The Little Girl Next Door

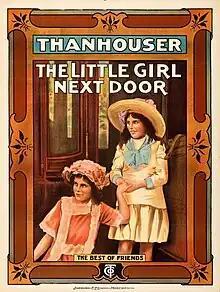
Theatrical poster to "The Little Girl Next Door"

The Little Girl Next Door is a 1912 American silent short drama directed by Lucius Henderson and written by Philip Lonergan. The film starred William Garwood and Marguerite Snow in the lead roles. Prints of the film are in the Library of Congress and other collections.